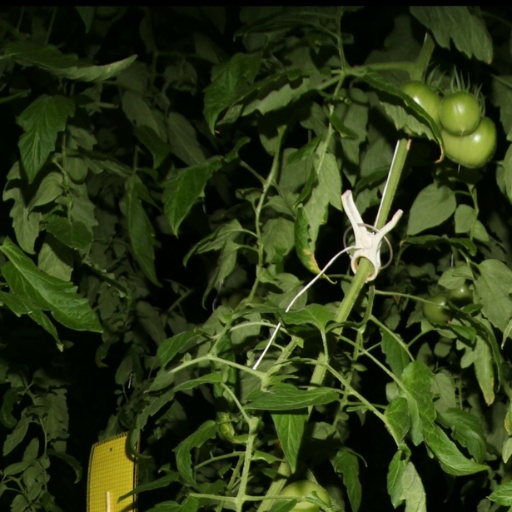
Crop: tomato